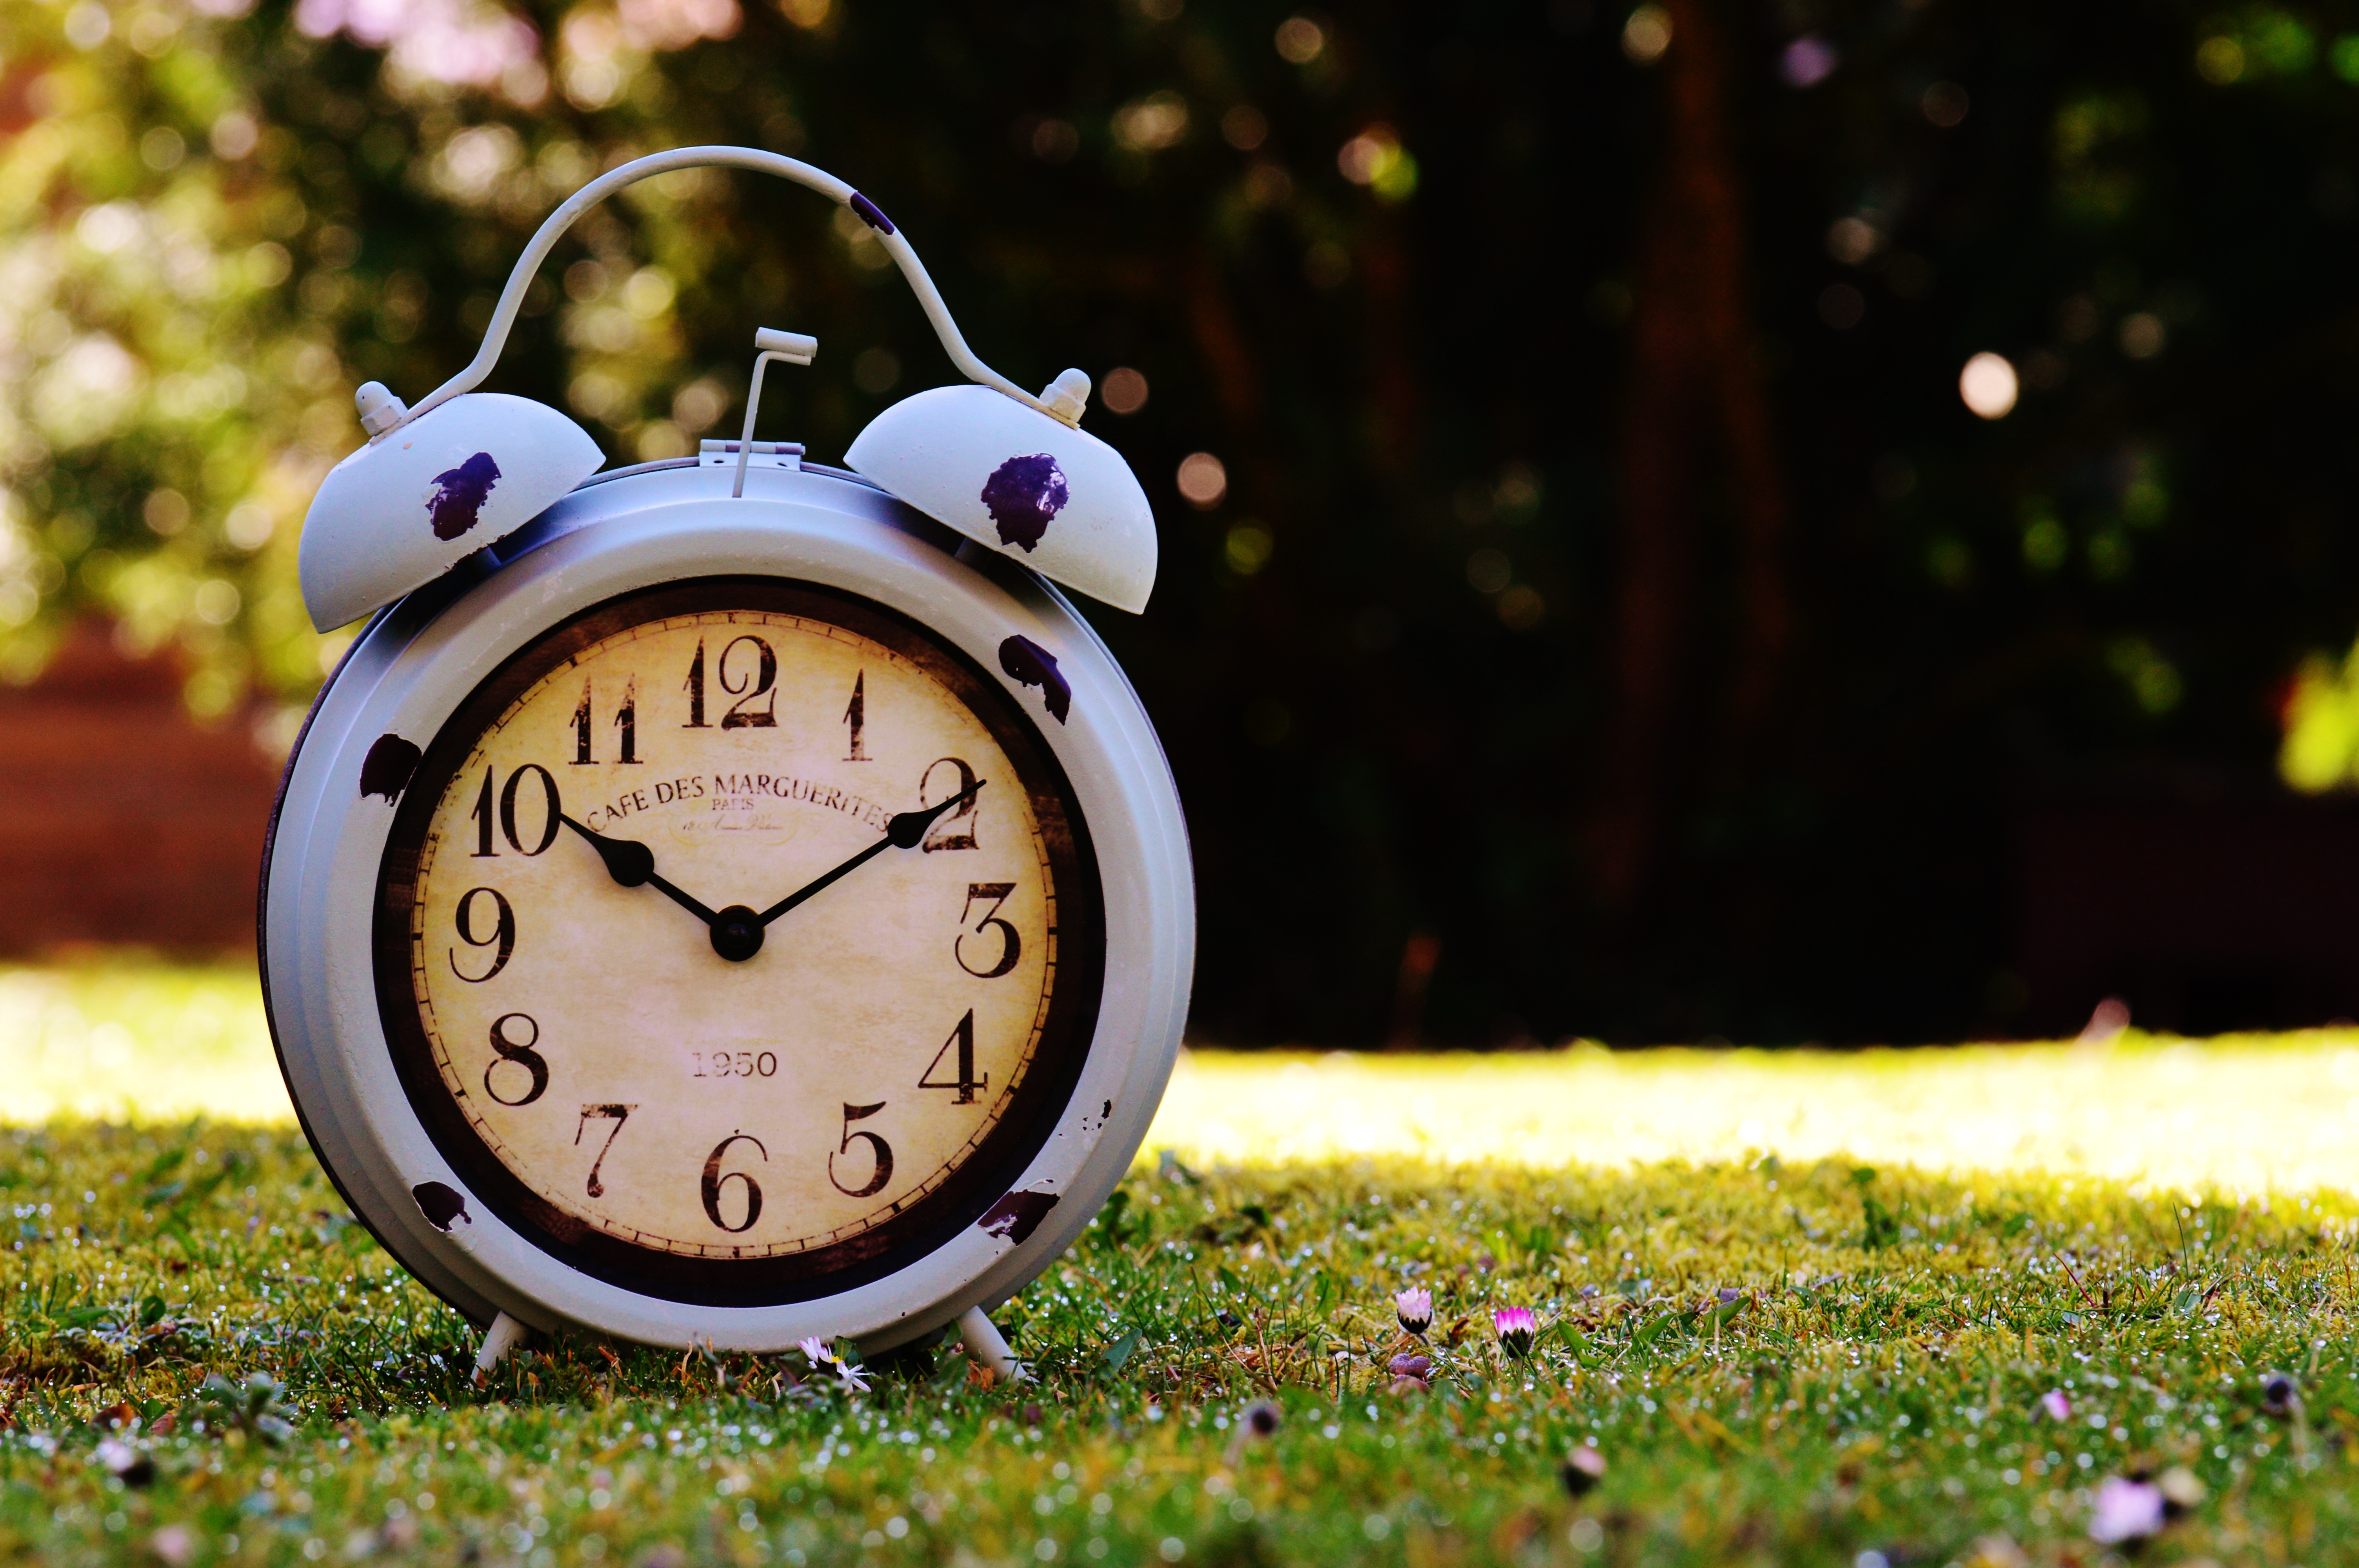
hand, antique, clock, time, old, alarm clock, green, dial, clock face, pointer, time indicating, time of